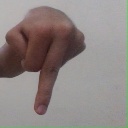
अक्षर: प